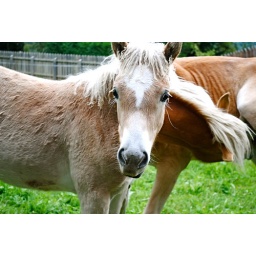
funny animals in italy: baby horse